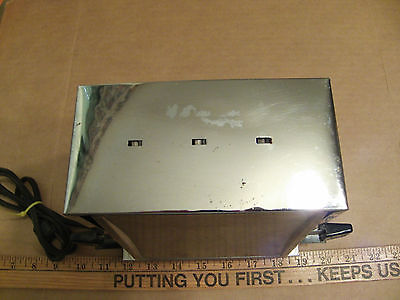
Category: toaster